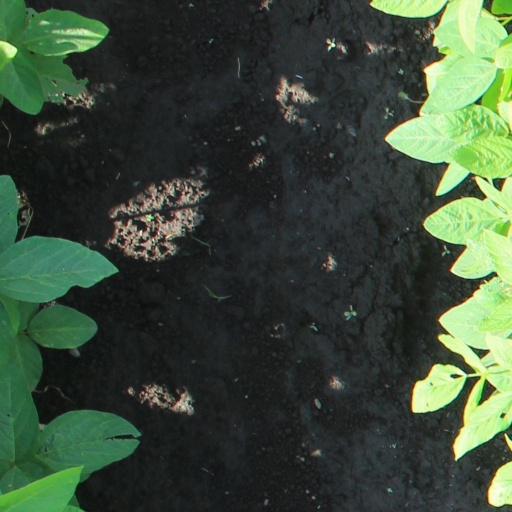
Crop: soybean